Yasujirō Tsutsumi

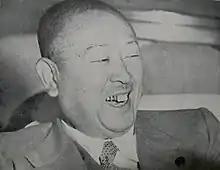
Tsutsumi in 1955

was a Japanese entrepreneur, politician, and business tycoon who founded a dynasty which became the wealthiest, most influential family of 20th century Japan. Tsutsumi served as the Speaker of the House of Representatives of Japan from May 1953 to December 1954, resigning at the end of the government of Shigeru Yoshida.